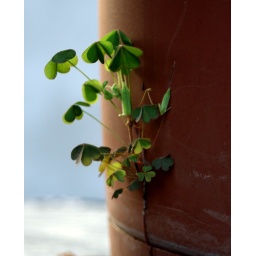
This little oxalis plant appeared, growing out of a crack in a plastic pot.